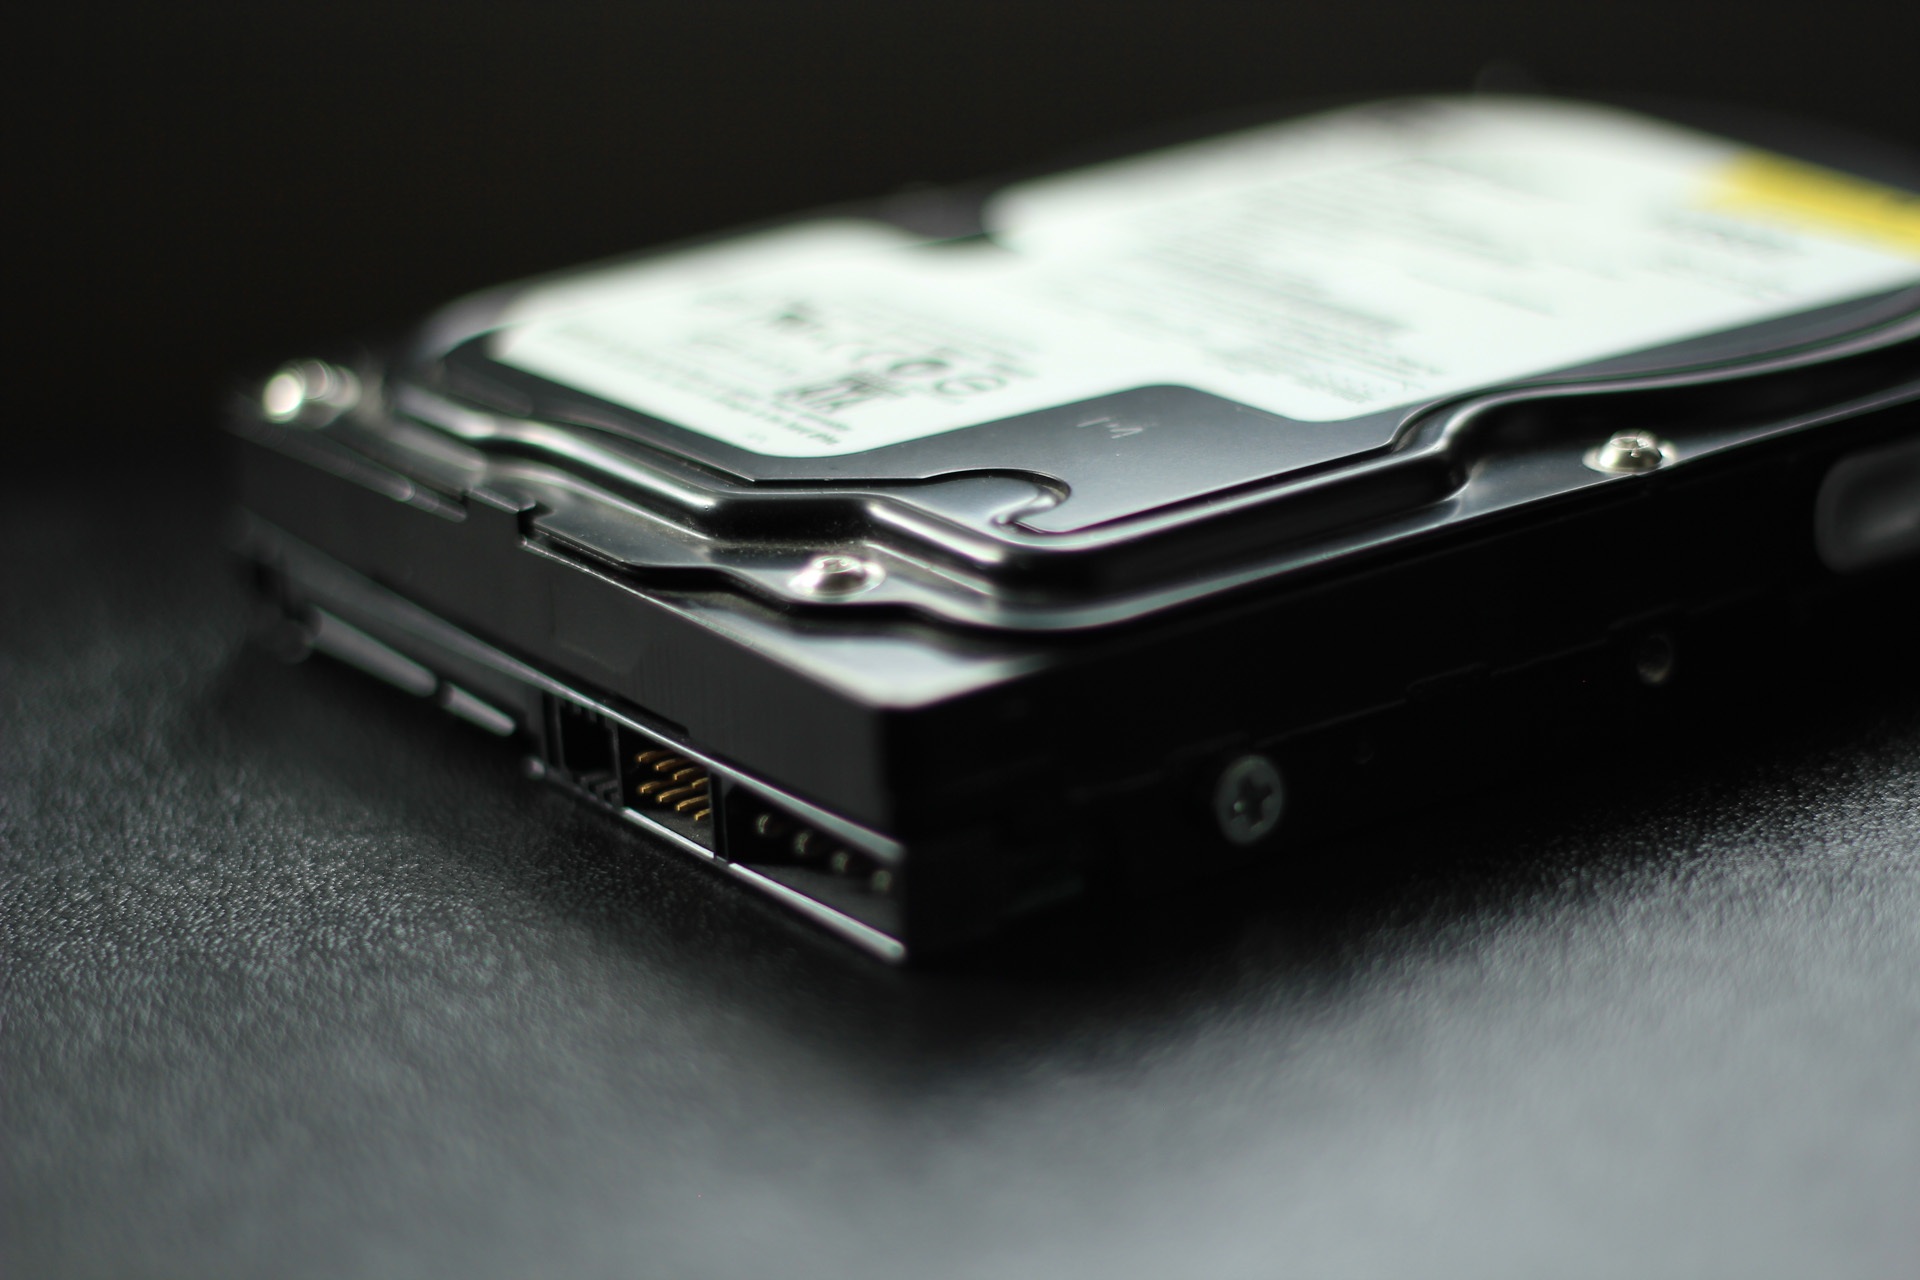
laptop, smartphone, technology, gadget, black, mobile phone, electronics, hardware, disk, hard drive, hdd, electronic device, portable communications device, data storage device